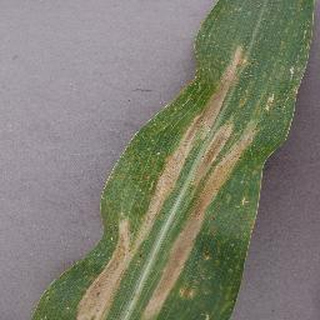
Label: corn_northern_leaf_blight